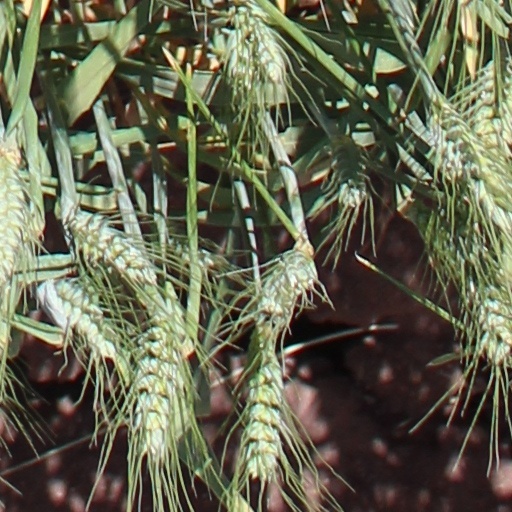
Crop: wheat